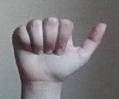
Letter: dhad